Emerson (footballer, born 1976)

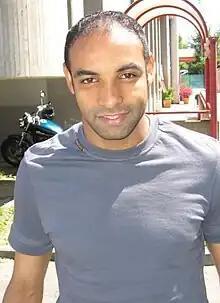
Emerson in 2005

Emerson Ferreira da Rosa (born 4 April 1976), simply known as Emerson, is a Brazilian former professional footballer who played as a defensive midfielder. At international level, he played 73 games for the Brazil national team between 1997 and 2006, scoring 6 goals. With Brazil, he has taken part in two FIFA World Cups (1998, 2006, missing out on the 2002 FIFA World Cup due to injury), two editions of the Copa América (1999, 2001), and three Confederations Cups (1999, 2003, 2005), winning the 1999 Copa América and the 2005 FIFA Confederations Cup, while also reaching the 1998 World Cup Final.